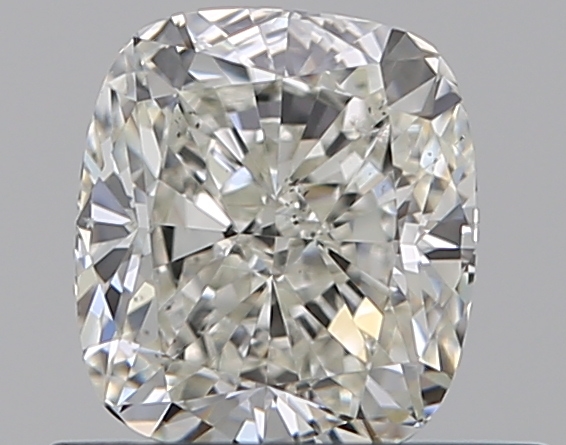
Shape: cushion
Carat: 0.7
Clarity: SI1
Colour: J
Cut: EX
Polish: VG
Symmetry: VG
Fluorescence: N
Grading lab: GIA
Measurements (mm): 5.29 x 4.73 x 3.28